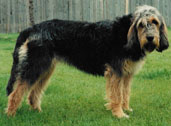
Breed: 217-n000014-otterhound